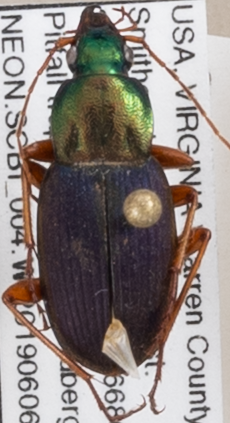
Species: Chlaenius emarginatus
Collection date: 2019-06-06
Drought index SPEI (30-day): -0.048
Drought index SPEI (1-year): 2.09
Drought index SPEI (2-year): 2.09